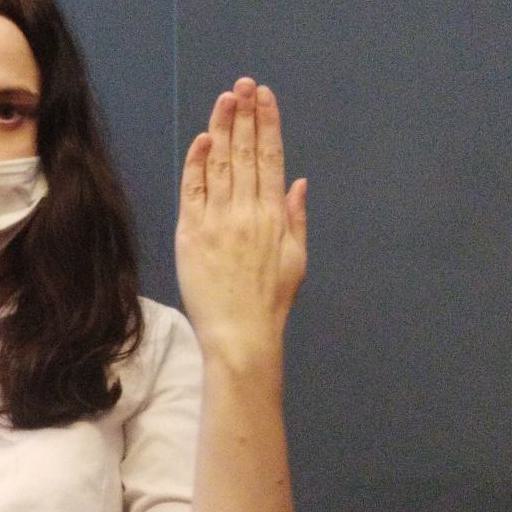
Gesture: stop_inverted